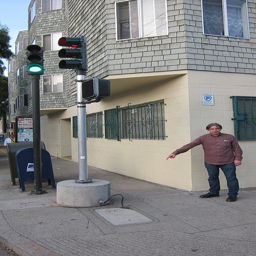
A man pointing at something on the sidewalk next to a street light.
A man standing on the corner of a building pointing.
Man in grey shirt pointing at a street light.
A man is at a street corner pointing to the ground
A man pointing at a cord coming from a traffic signal post.